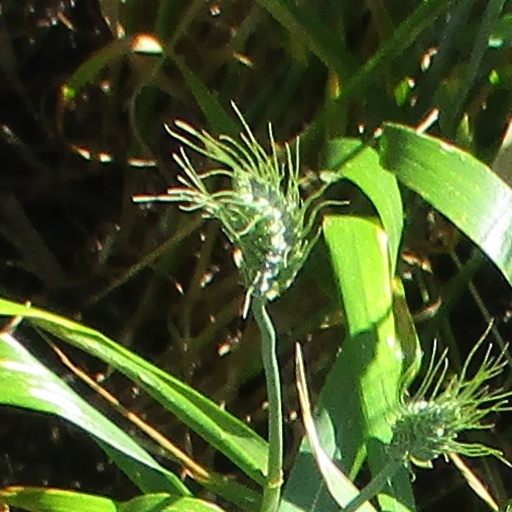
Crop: wheat